Wiki Wiki Shuttle

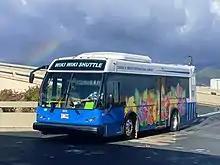
Wiki Wiki Shuttle bus in 2022

The Wiki Wiki Shuttle is a free shuttle bus service at Daniel K. Inouye International Airport in Honolulu, Hawaii. Shuttles run between 6:00 a.m. and 10:00 p.m. local time, carrying people and baggage between the various terminals and gates.